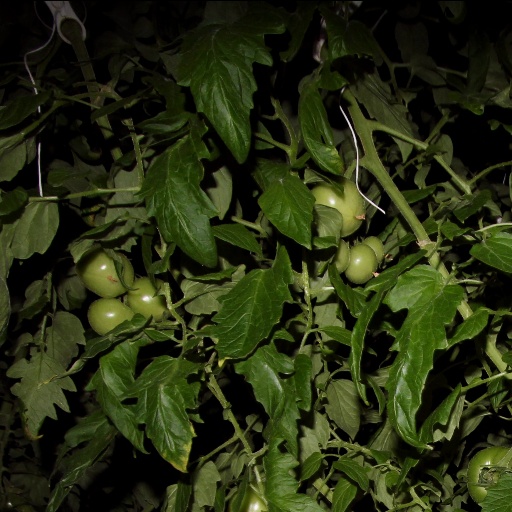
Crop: tomato